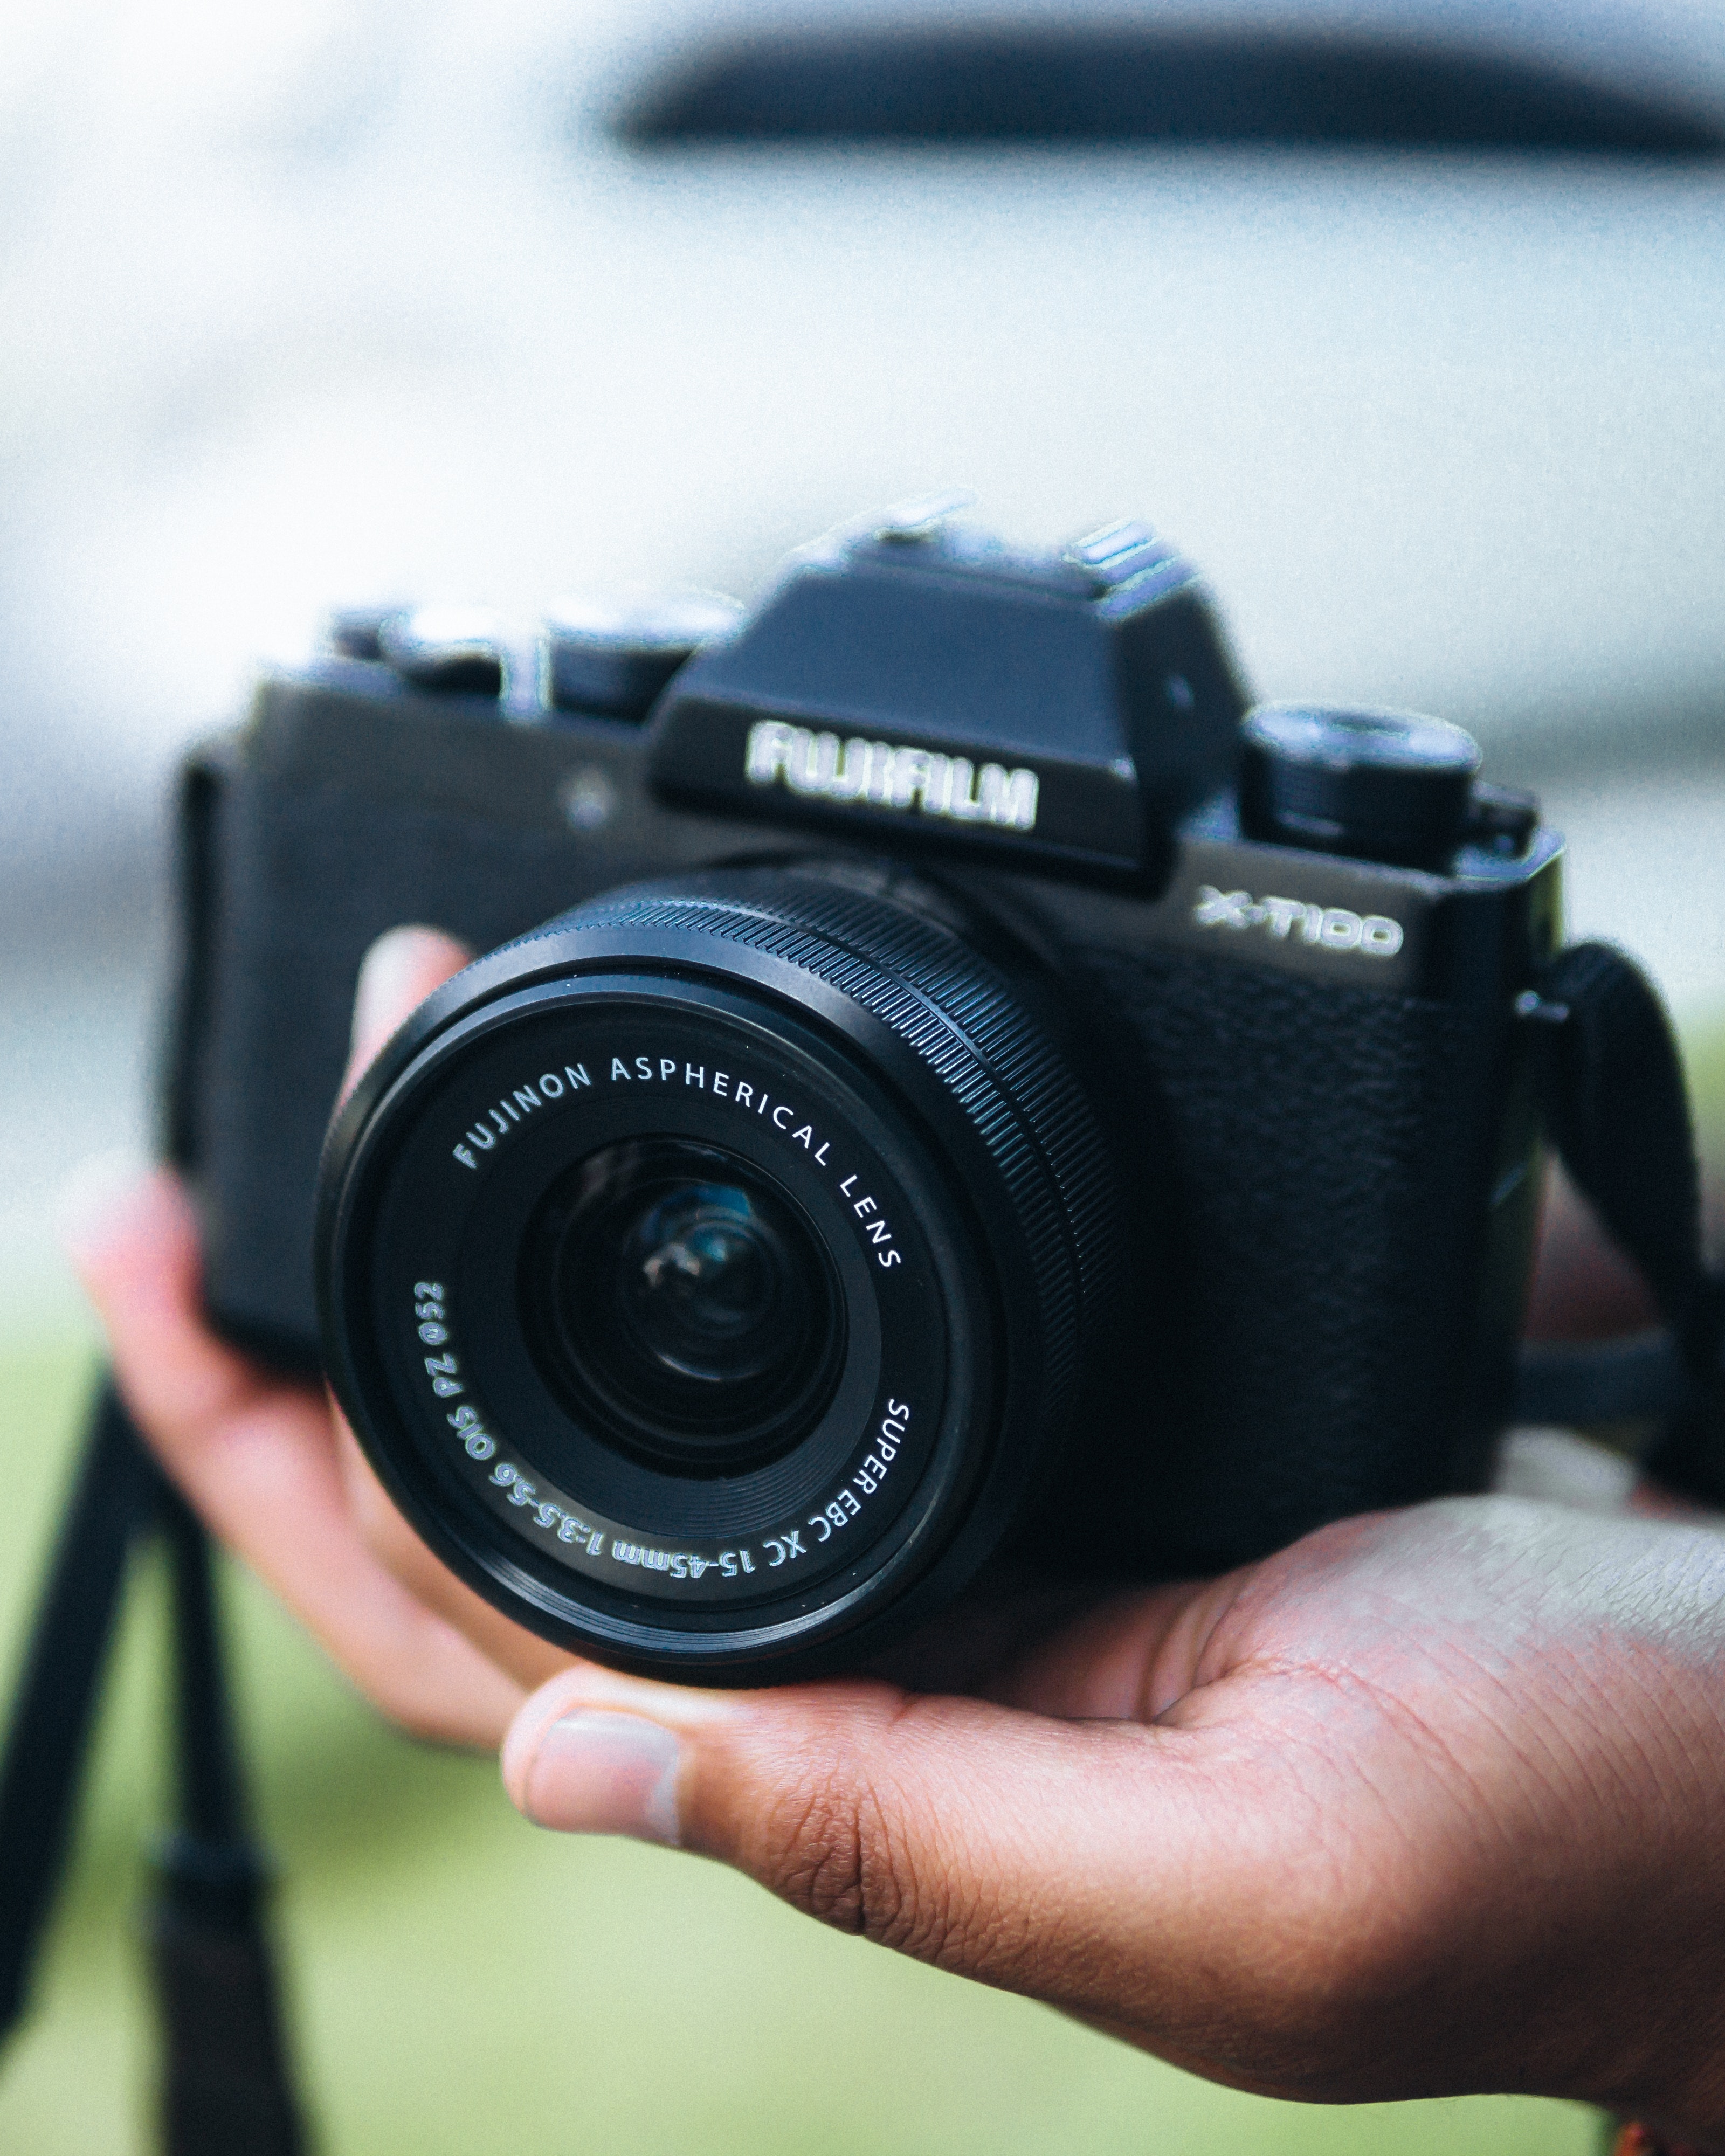
camera, hand, photographer, reflex camera, digital camera, Point and shoot camera, camera lens, digital slr, camera accessory, flash photography, mirrorless interchangeable lens camera, cameras optics, single lens reflex camera, lens, film camera, font, optical instrument, plant, macro photography, teleconverter, nail, electric blue, collectable, still life photography, strap, circle, lens hood, wrist